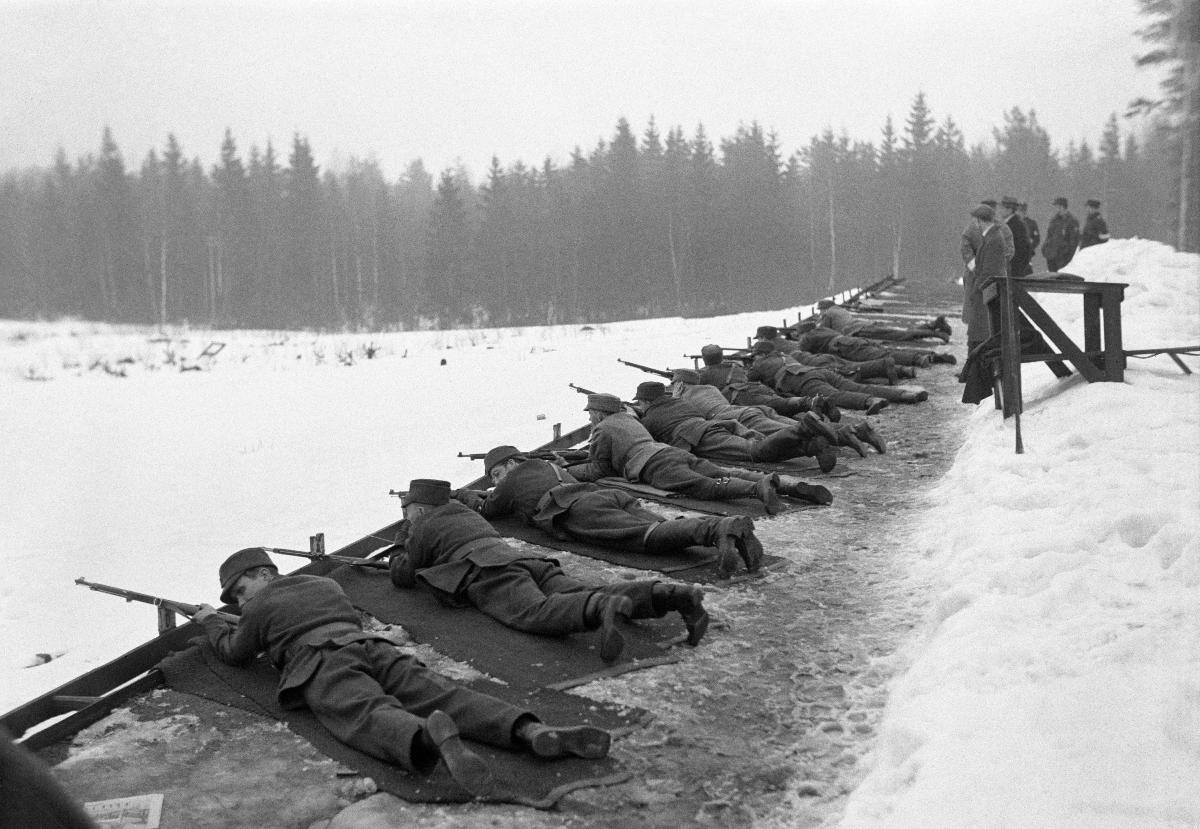
Suojeluskunta-ammuntaa Kiffenin radalla
Skyddskårsskytte på Kiffens bana; Civil Guard shooting on Kiffen's track
sisällön kuvaus: Suojeluskunnan ampumakilpailut Kiffenin radalla 3.5.1932. content description: The Civil Guard's shooting competitions on Kiffen's track 3.4.1932. innehållsbeskrivning: Skyddskårens skyttetävling på Kiffens bana 3.4.1932.
Kuvaaja: Sundström, Hugo, kuvaaja
Vuosi: 1932
Paikka: Suomi
Aiheet: suojeluskunnat; ammunta; kilpailut; defence; civil guard; shooting; shooting competitions; competitions; HBL; civil guards; skyddskårer; skytte; tävlingar; försvar; skyddskåren; skyttetävlingar